History of West Virginia University

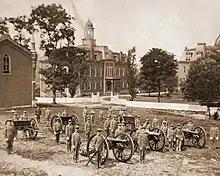
An early image of WVU's Cadet Corps circa 1880. In the background: (center) Martin Hall, the first University building, (right) the predecessor to Woodburn Hall, and (left) the Agricultural Station replaced by Oglebay Hall in 1917.

Under the terms of the 1862 Morrill Land-Grant Colleges Act, the West Virginia Legislature created the Agricultural College of West Virginia on February 7, 1867, and the school officially opened on September 2 of the same year. On December 4, 1868, lawmakers renamed the college West Virginia University to represent a broader range of higher education. The university was built on the grounds of three former academies, namely the Monongalia Academy of 1814, the Morgantown Female Academy of 1831,